The Jewel of Seven Stars

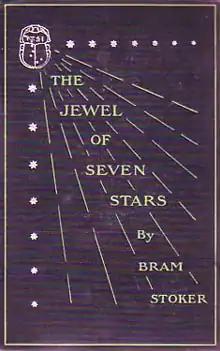
Cover of the first edition

The Jewel of Seven Stars is a horror novel by Irish writer Bram Stoker, first published by Heinemann in 1903. The story is a first-person narrative of a young man pulled into an archaeologist's plot to revive Queen Tera, an ancient Egyptian mummy. It explores common "fin de siècle" themes such as imperialism, the rise of the New Woman and feminism, and societal progress.